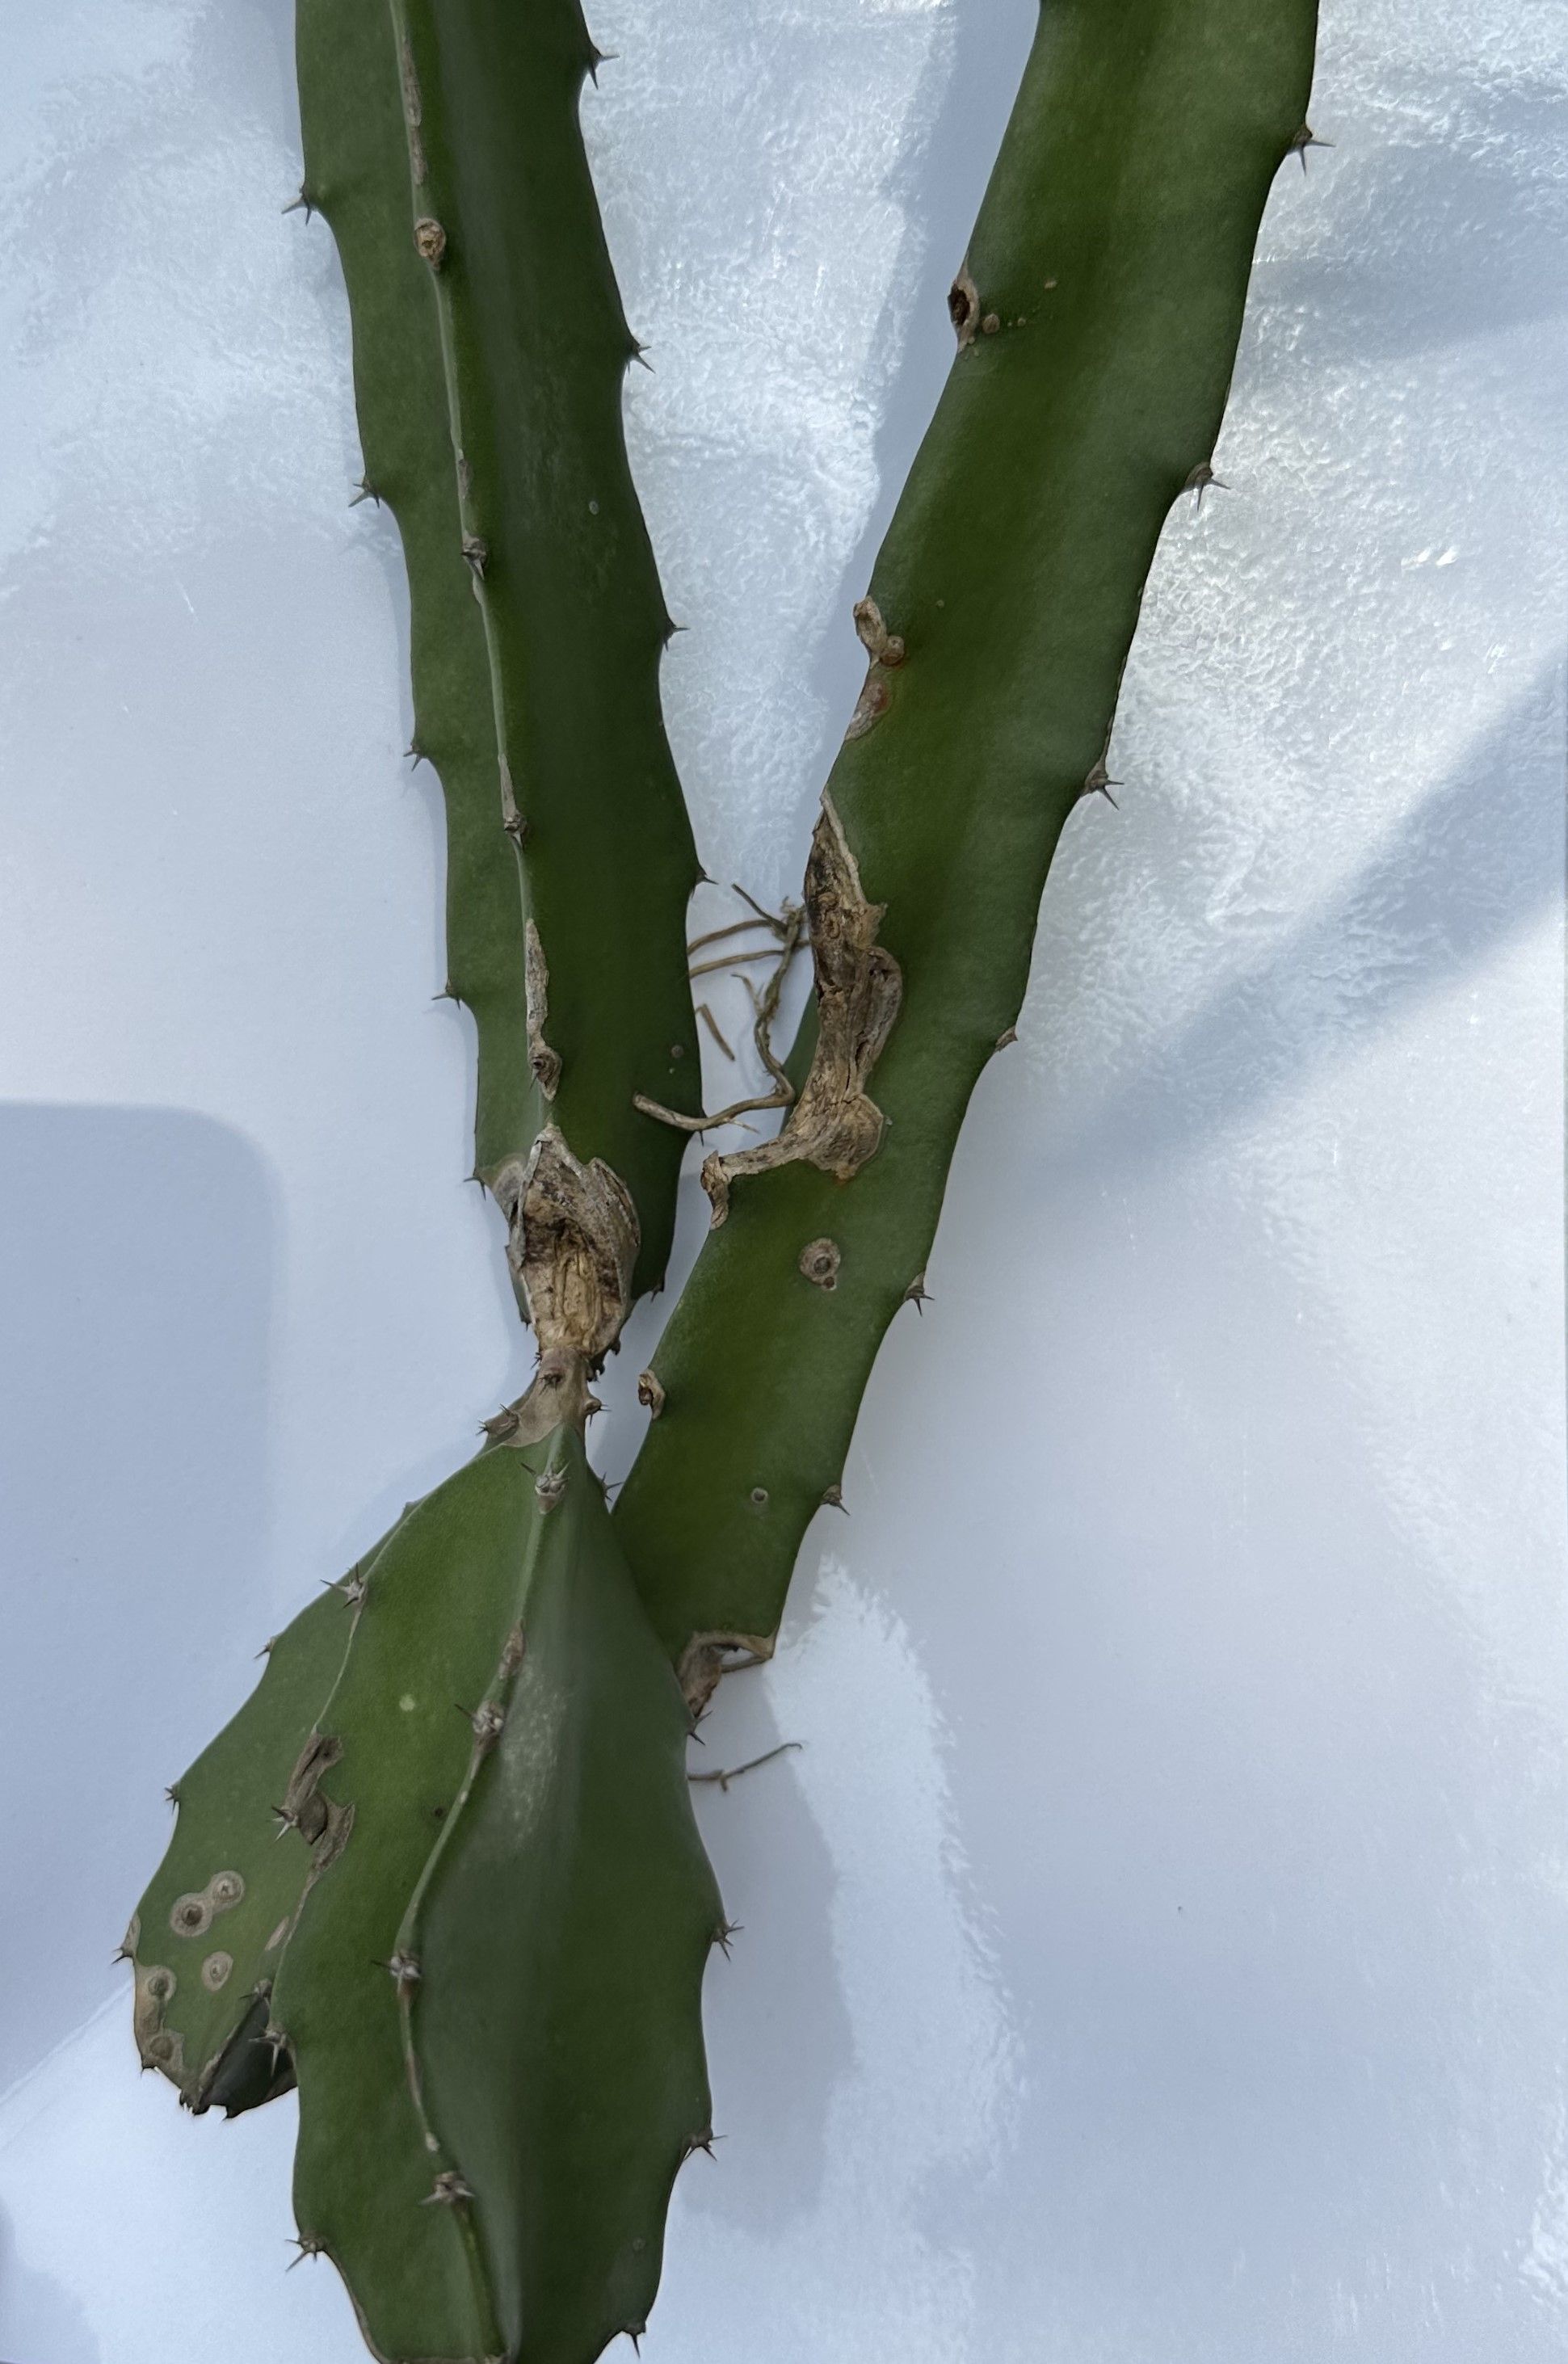
Label: Good leaf